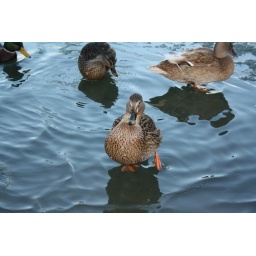
The duck isn't really walking on water. It's ice frozen at the pond in Townley Hall. Taken at Townley Hall.